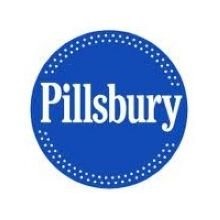
Item Name: General Mills Pillsbury Southern Style Biscuit, 2.2 Ounce -- 216 per case.
Bullet Point: Ships frozen, CANNOT be cancelled after being processed.
Product Description: General Mills Pillsbury Southern Style Biscuit, 2.2 Ounce -- 216 per case. Enriched Flour Bleached (Wheat Flour, Niacin, Ferrous Sulfate, Thiamin Mononitrate, Riboflavin, Folic Acid), Water, Partially Hydrogenated Palm Kernel Oil*, Buttermilk, Sugar, Baking Soda, Salt, Sodium Aluminum Phosphate, Sodium Caseinate, Datem, Nonfat Milk, Whey Protein Concentrate, Sodium Acid Pyrophosphate, Whey, Wheat Protein Isolate, Natural Flavor, Xanthan Gum. Zero Grams Trans Fat, Kosher
Value: 216.0
Unit: Count

Price: 124.55